Concerto for two harpsichords in C minor, BWV 1060

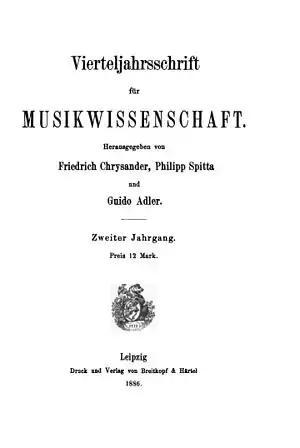
Title page of the 1886 volume of "", in which Woldemar Voigt argued that the model for Bach's concerto for two harpsichords in C minor, BWV 1060, would have been a lost concerto for oboe and violin.

The concerto for two harpsichords in C minor, BWV 1060, is a concerto for two harpsichords and string orchestra by Johann Sebastian Bach. It is likely to have originated in the second half of the 1730s as an arrangement of an earlier concerto, also in C minor, for oboe and violin. That conjectural original version of the concerto, which may have been composed in Bach's Köthen years (1717–1723), is lost, but has been reconstructed in several versions known as BWV 1060R.